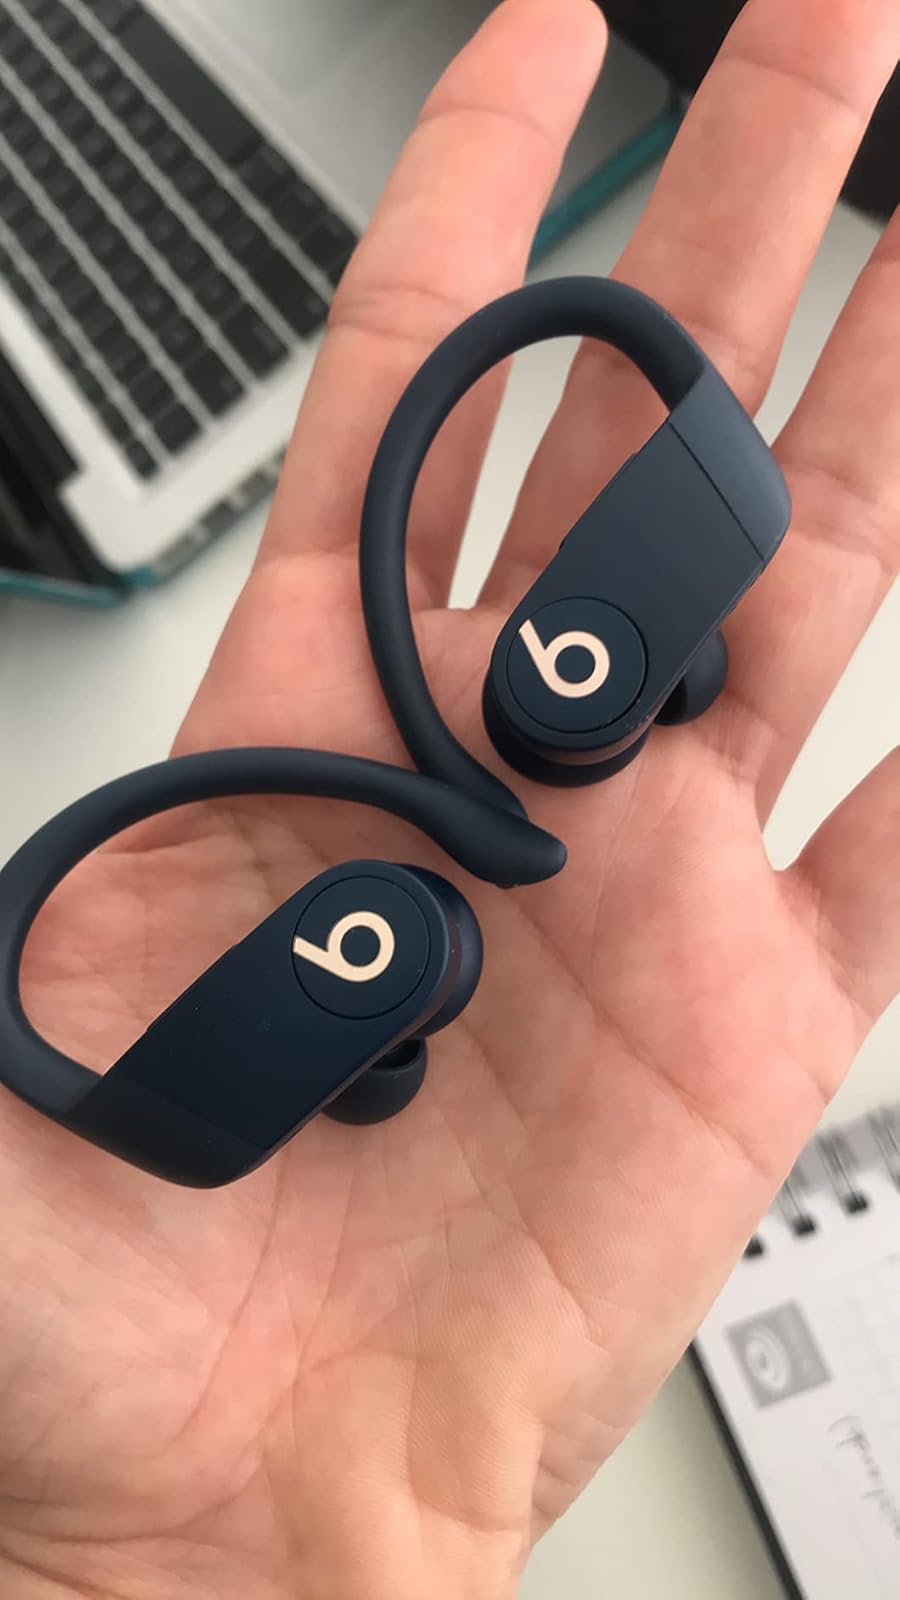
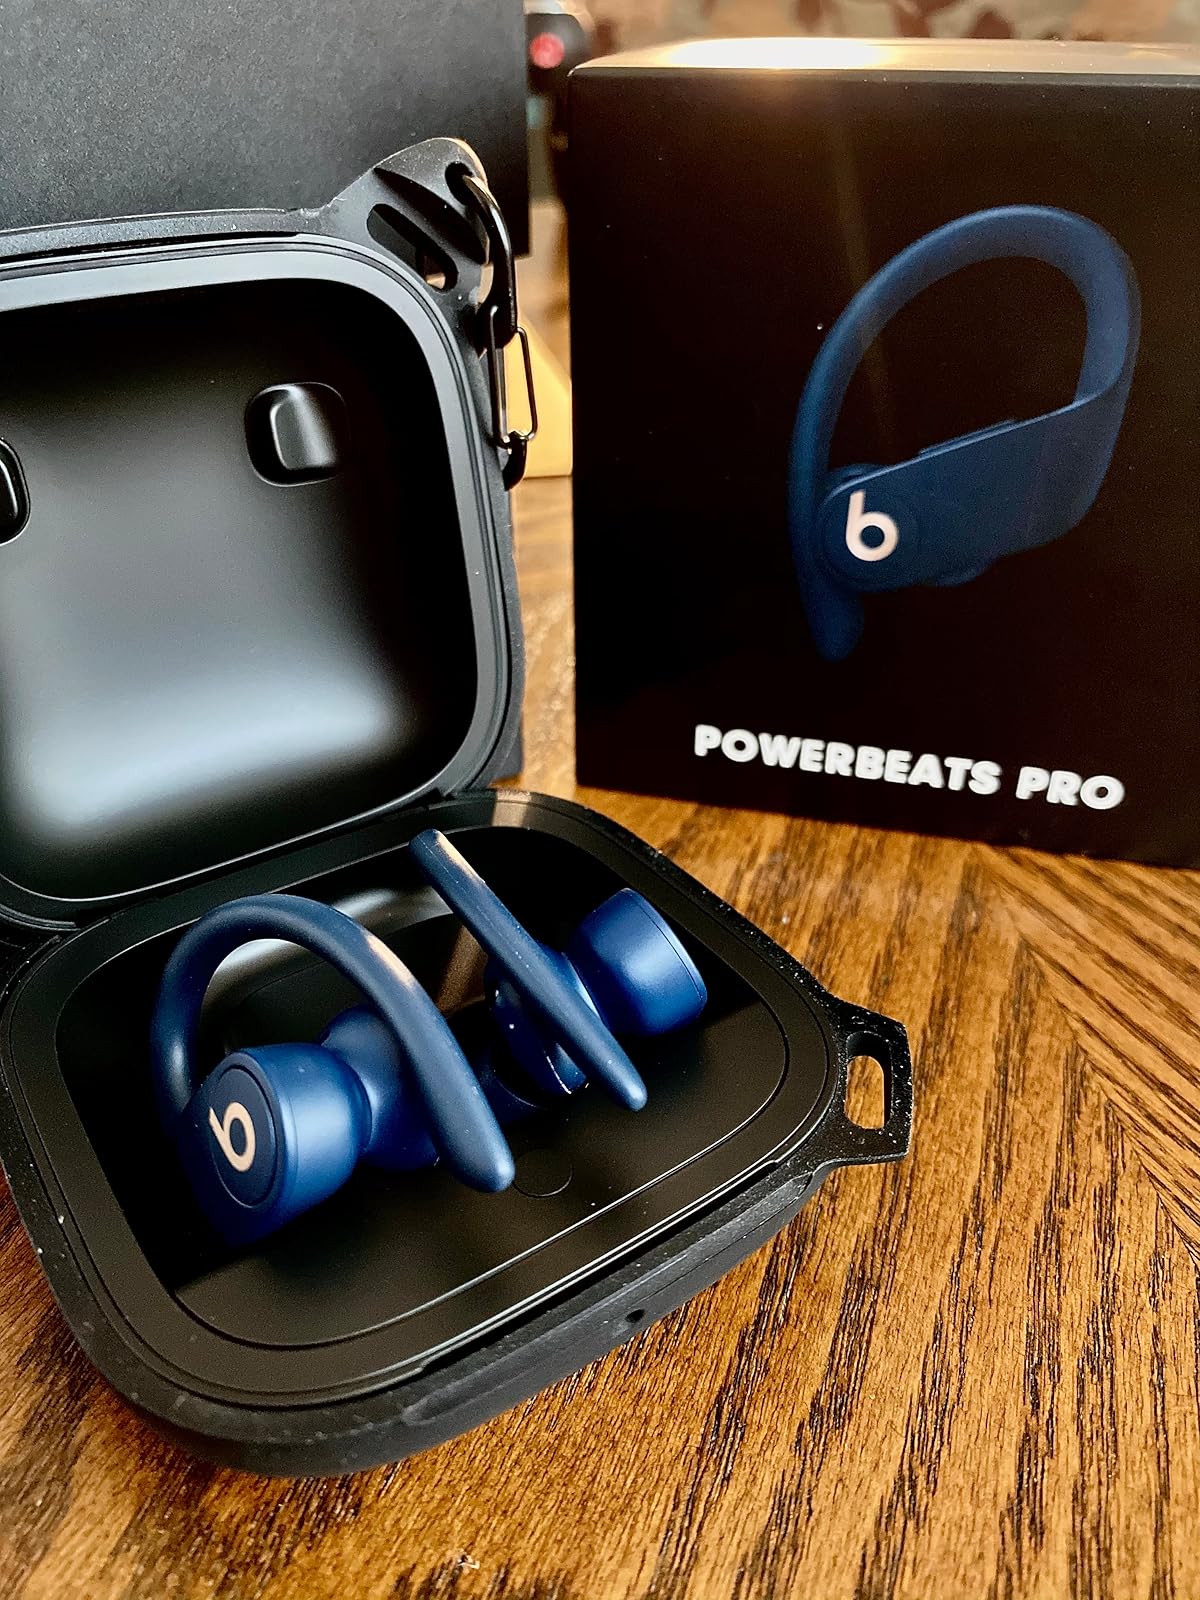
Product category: earbuds
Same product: yes